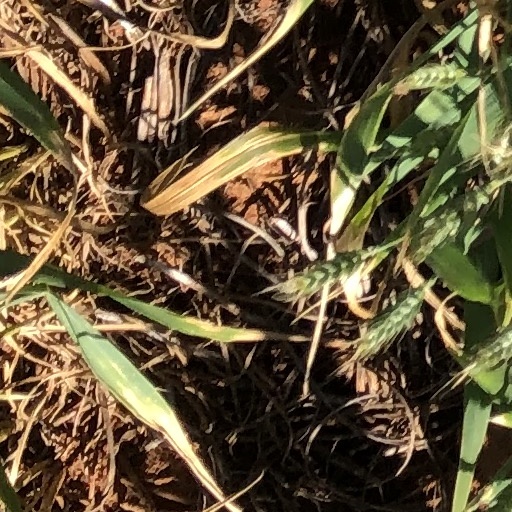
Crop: wheat